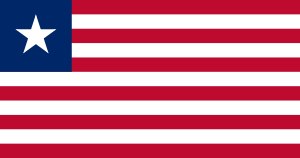
Liberias flag
Liberias nuværende flag
Liberias flag ligner USA's flag. Grunden til dette er at tidligere amerikanske slaver etablerede landet. USA og Liberia har et meget tæt samarbejde i en række sager. Liberias flag har også røde og hvide striber, samt en blå firkant i øverste venstre hjørne. Denne firkant indeholder en hvid stjerne. Før Liberias uafhængighed var det et hvidt græsk kors